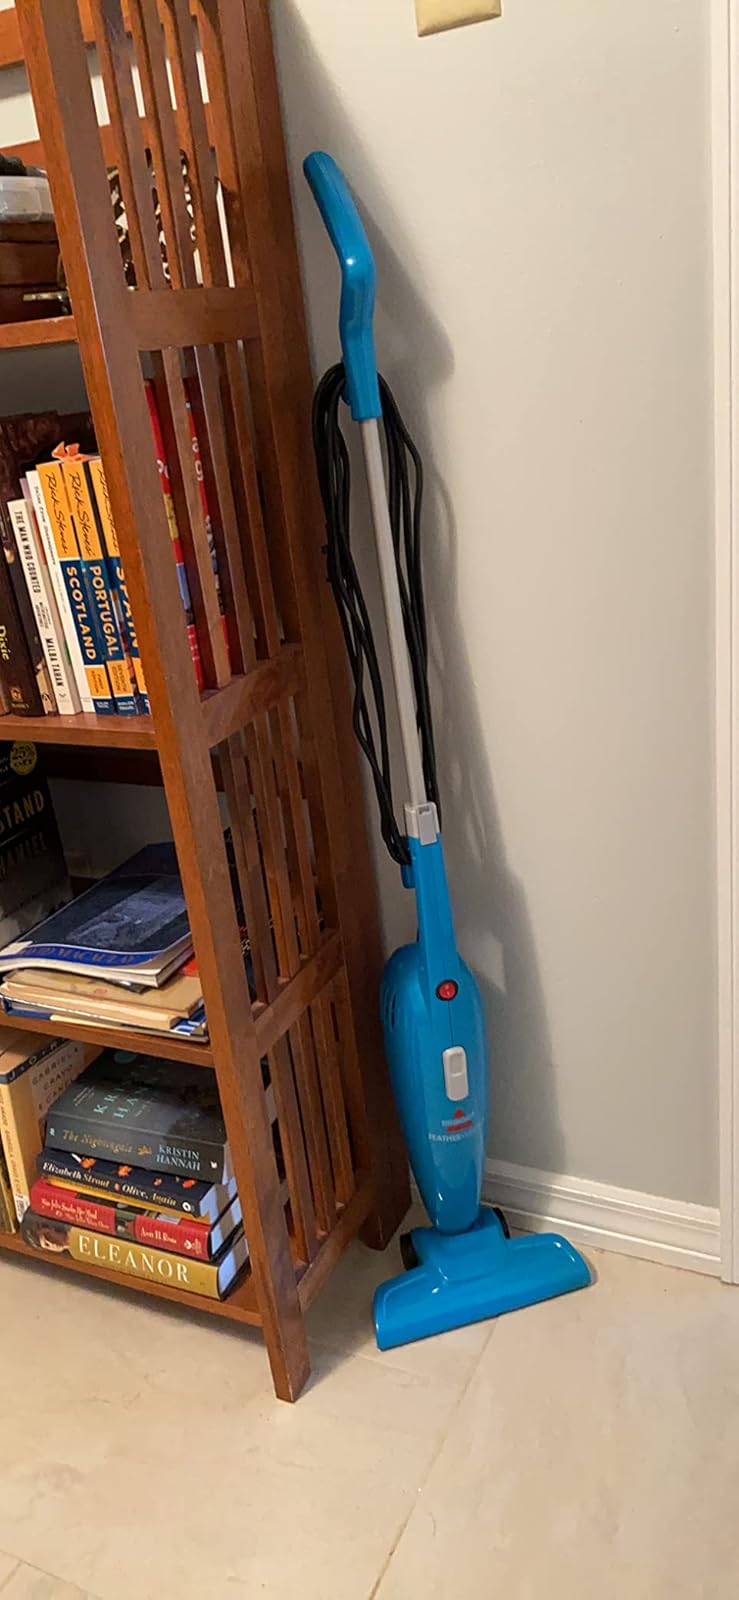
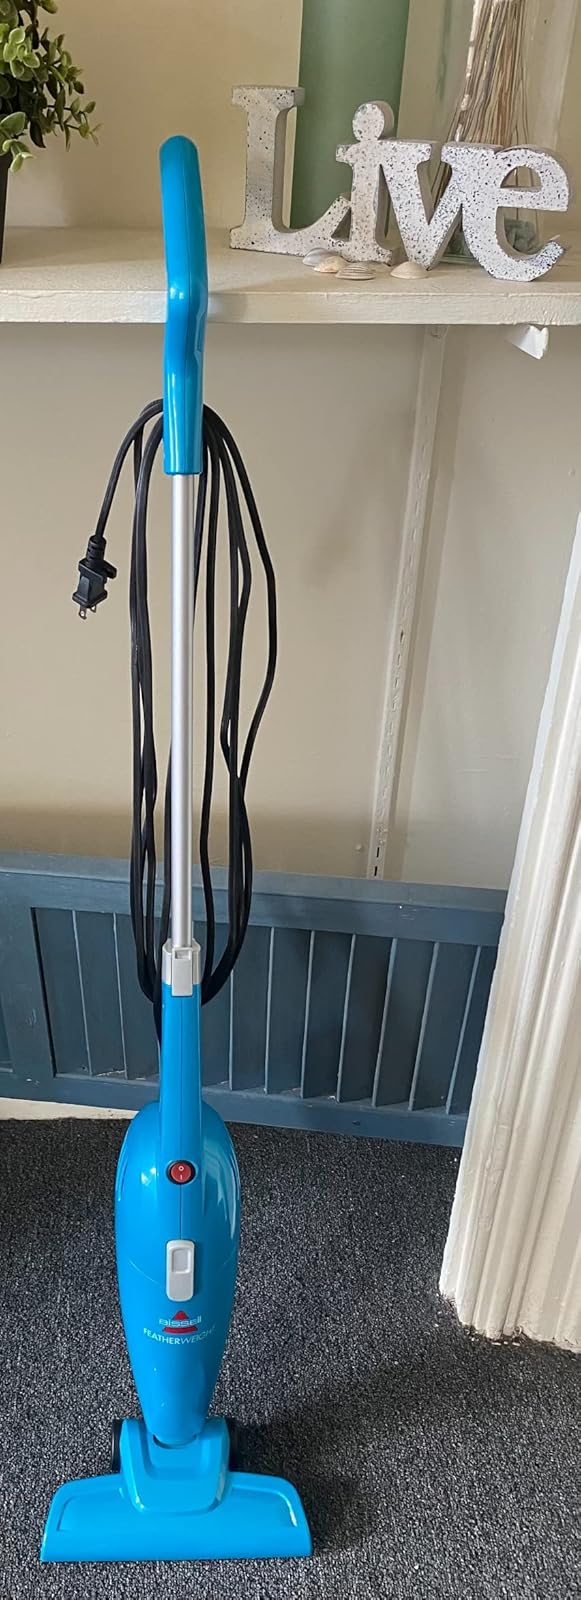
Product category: items_vacuum
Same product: yes